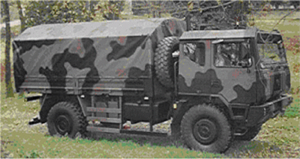
La gamme Iveco ACTL comprend les modèles 4×4 - 6×6 et 8×8. Cette gamme complète de camions tactiques logistique de transport a été lancée en 2000 pour la configuration 8×8, puis en 2002 pour les autres configurations. De plus cette gamme comprend 3 familles :